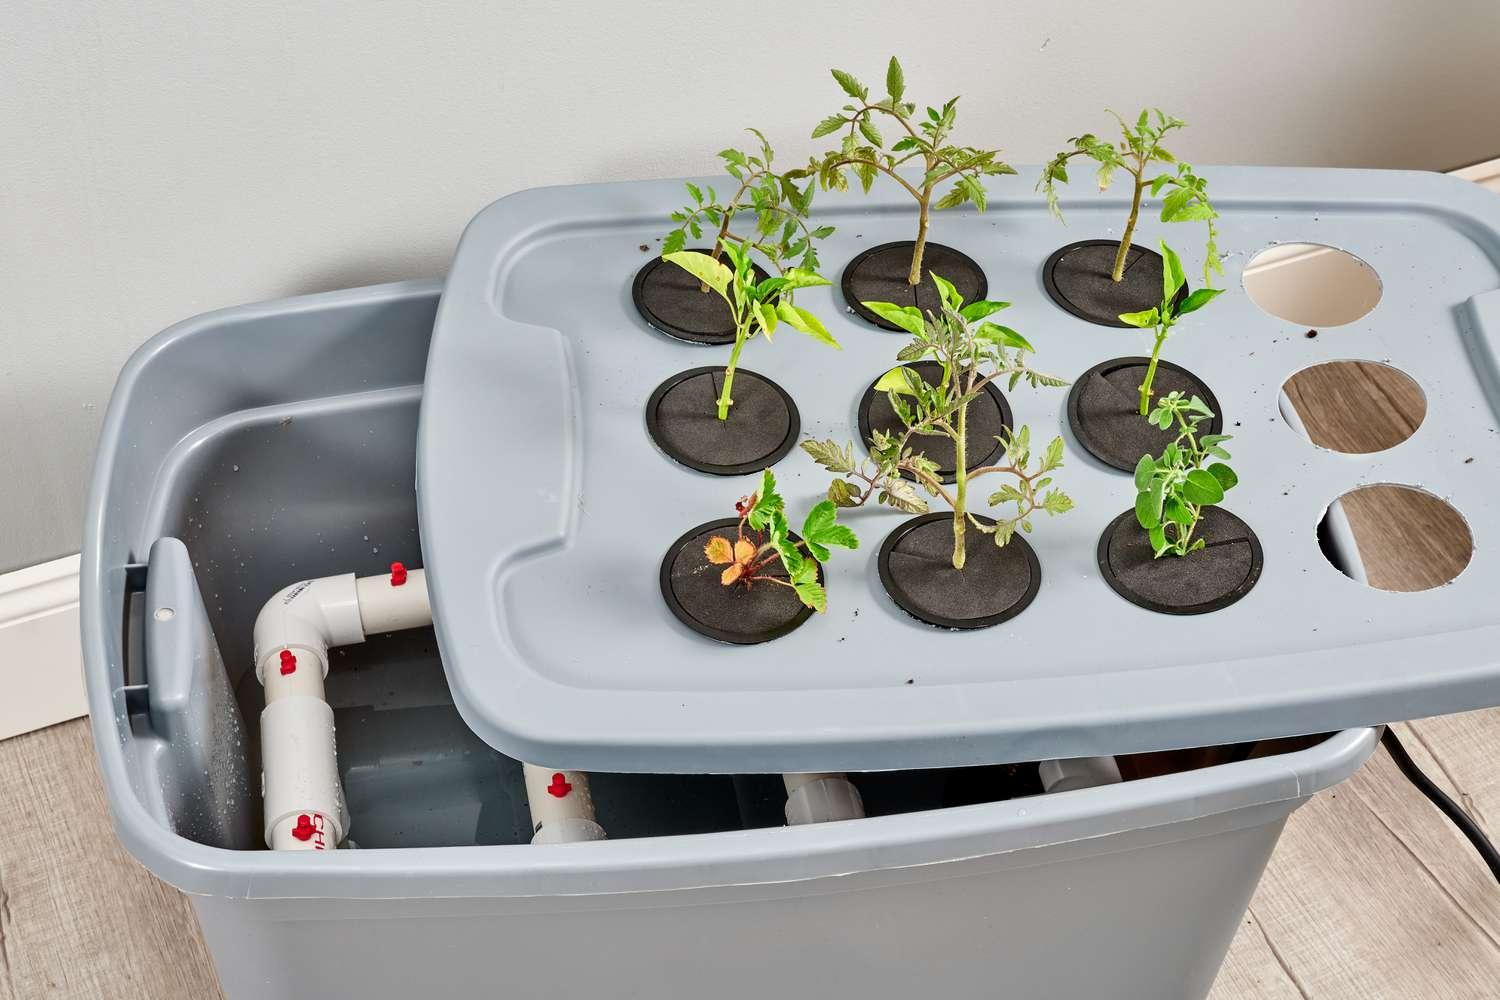
Mimea yenye rangi ya kijani kibichi, ikiwa imestawishwa katika kontena ambalo ndilo shamba la kilimo cha mimea hii.